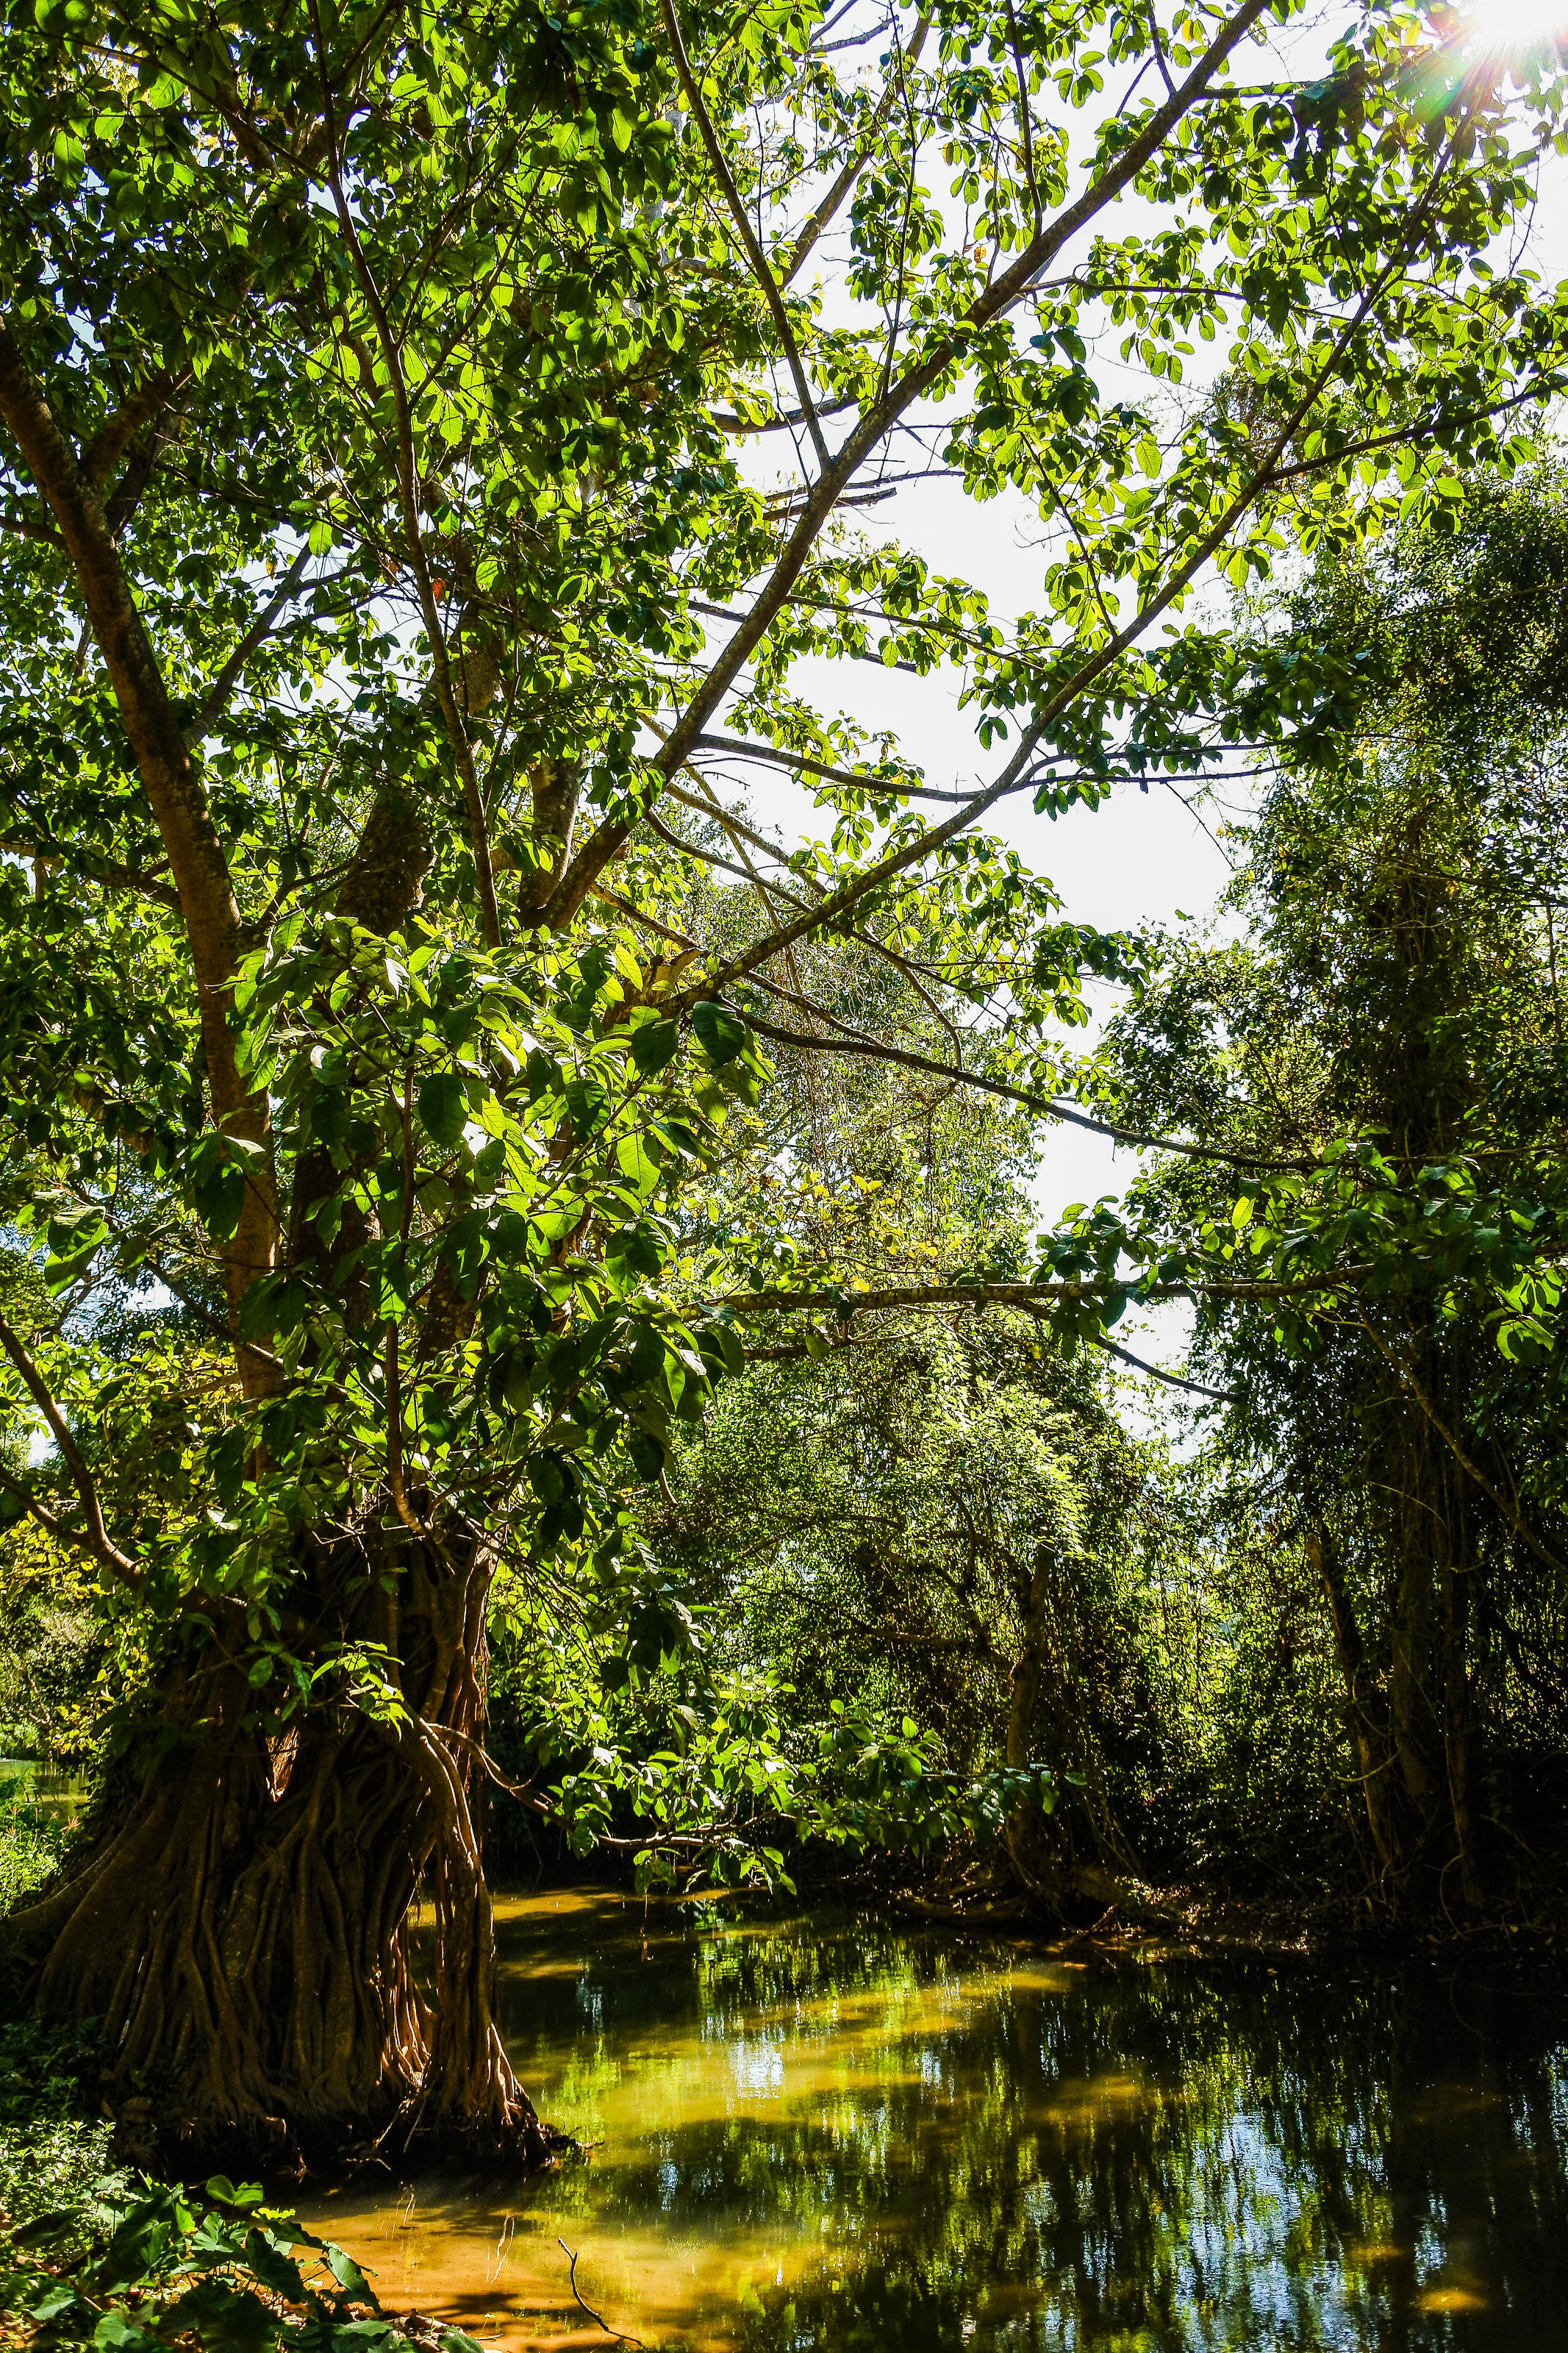
pond, forest, mirror, bright, tourism, scenery, summer, rock, beautiful, swimming, view, thailand, national, wood, sunny, park, wildlife, green, natural, reflection, nature, asia, fishing, tree, many, water, stone, outdoor, environment, blue, light, idyllic, fish, animal, river, fresh, travel, lake, wild, colorful, vegetation, natural landscape, natural environment, nature reserve, riparian forest, bayou, old growth forest, woody plant, woodland, jungle, plant, leaf, biome, sunlight, branch, bank, watercourse, swamp, Northern hardwood forest, valdivian temperate rain forest, temperate broadleaf and mixed forest, botany, waterway, riparian zone, trunk, ecoregion, wetland, spring, sky, rainforest, floodplain, stream, grass, tropical and subtropical coniferous forests, landscape, deciduous, state park, creek, grove, national park, fluvial landforms of streams